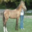
Label: horse